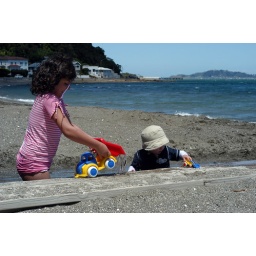
water in the dump truck